Angers

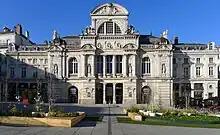
The Grand Théâtre

Angers is situated on the crossroads of three highways, the A11, to Paris and Nantes, the A87 to La Roche-sur-Yon and the A85 to Tours and Lyon. National roads connect the city with Rennes, Caen and Laval.